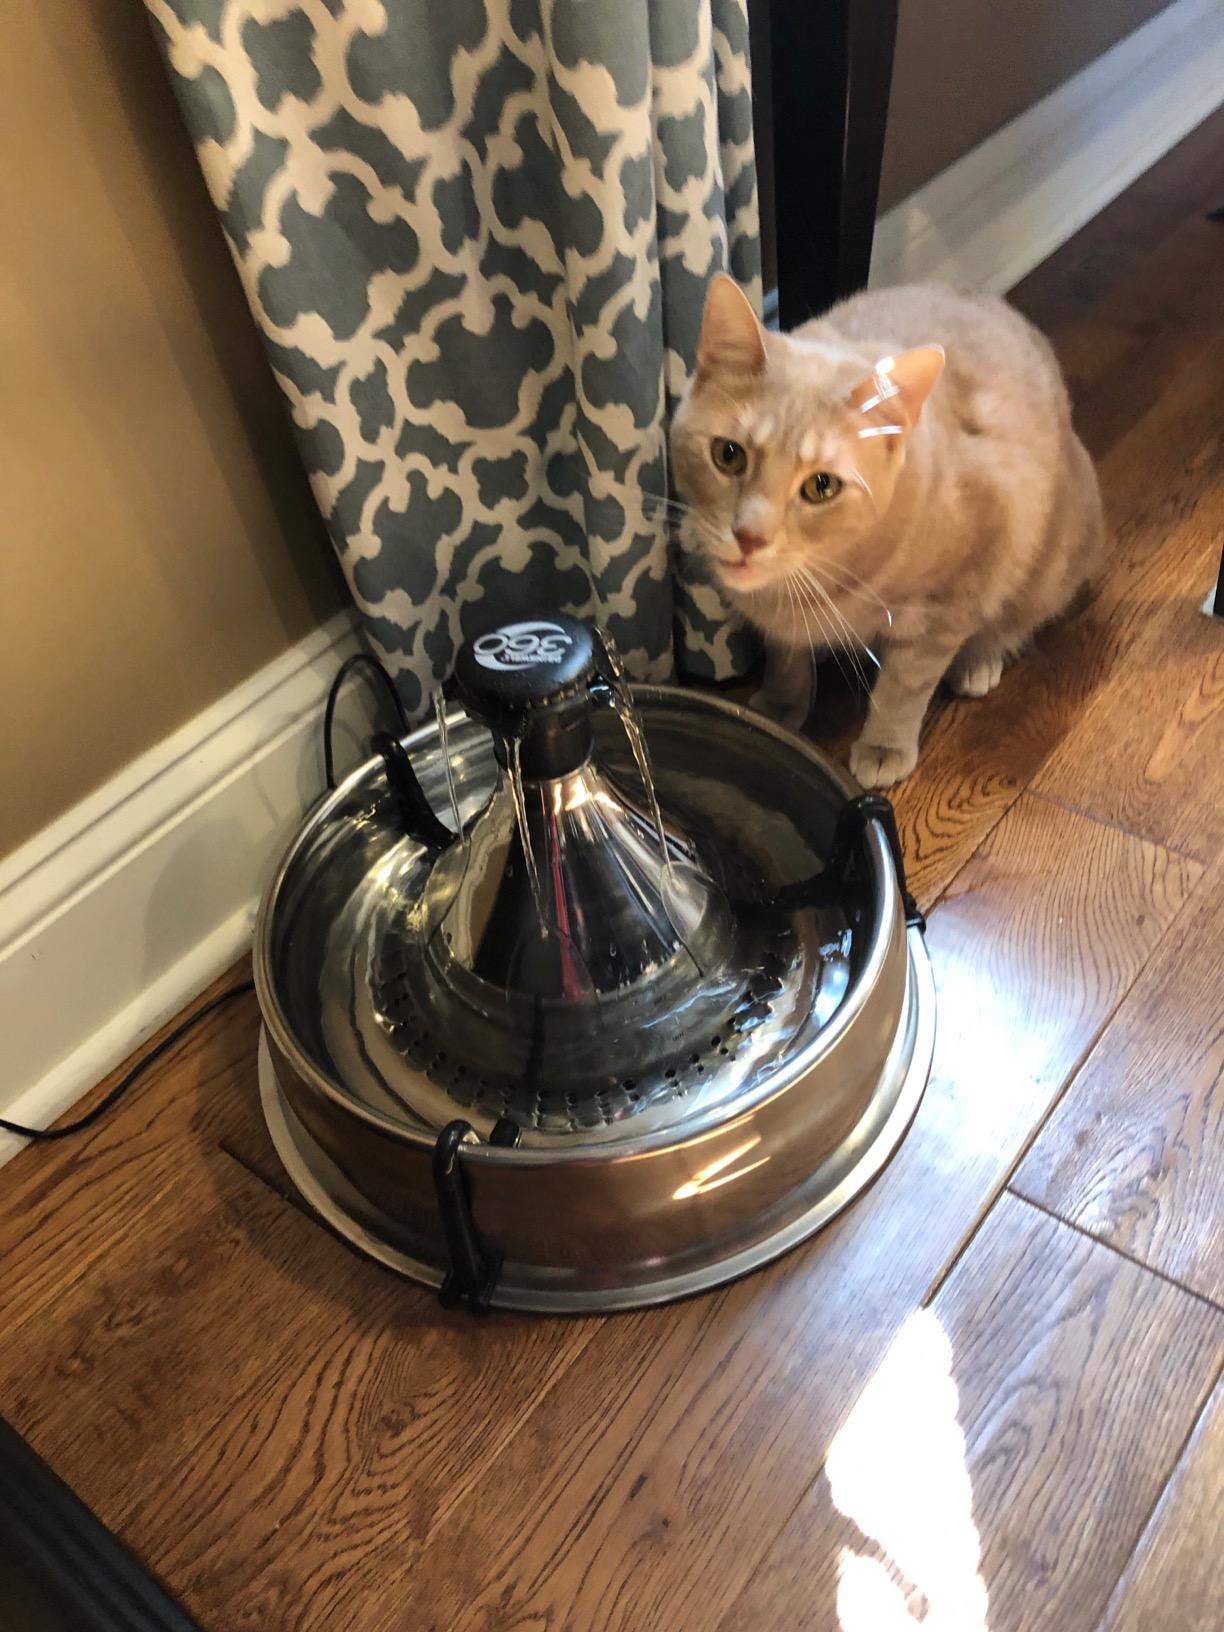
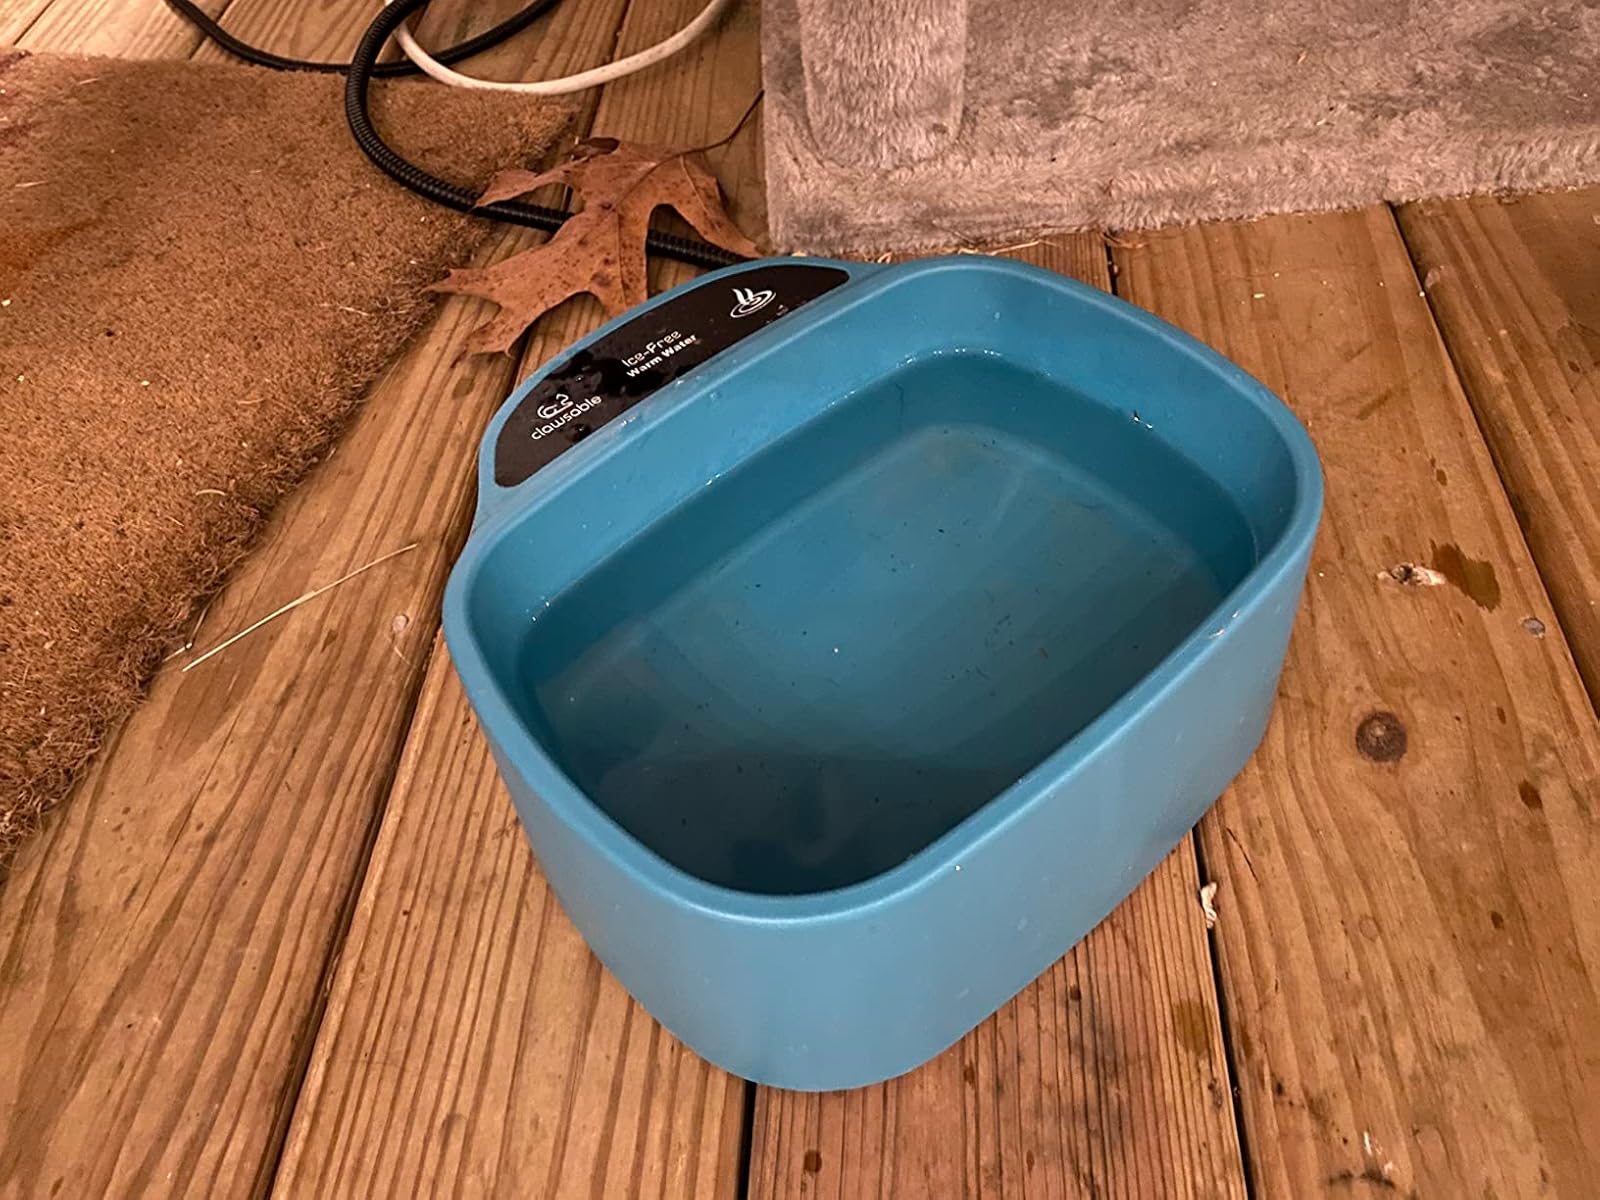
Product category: items_bowl
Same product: no